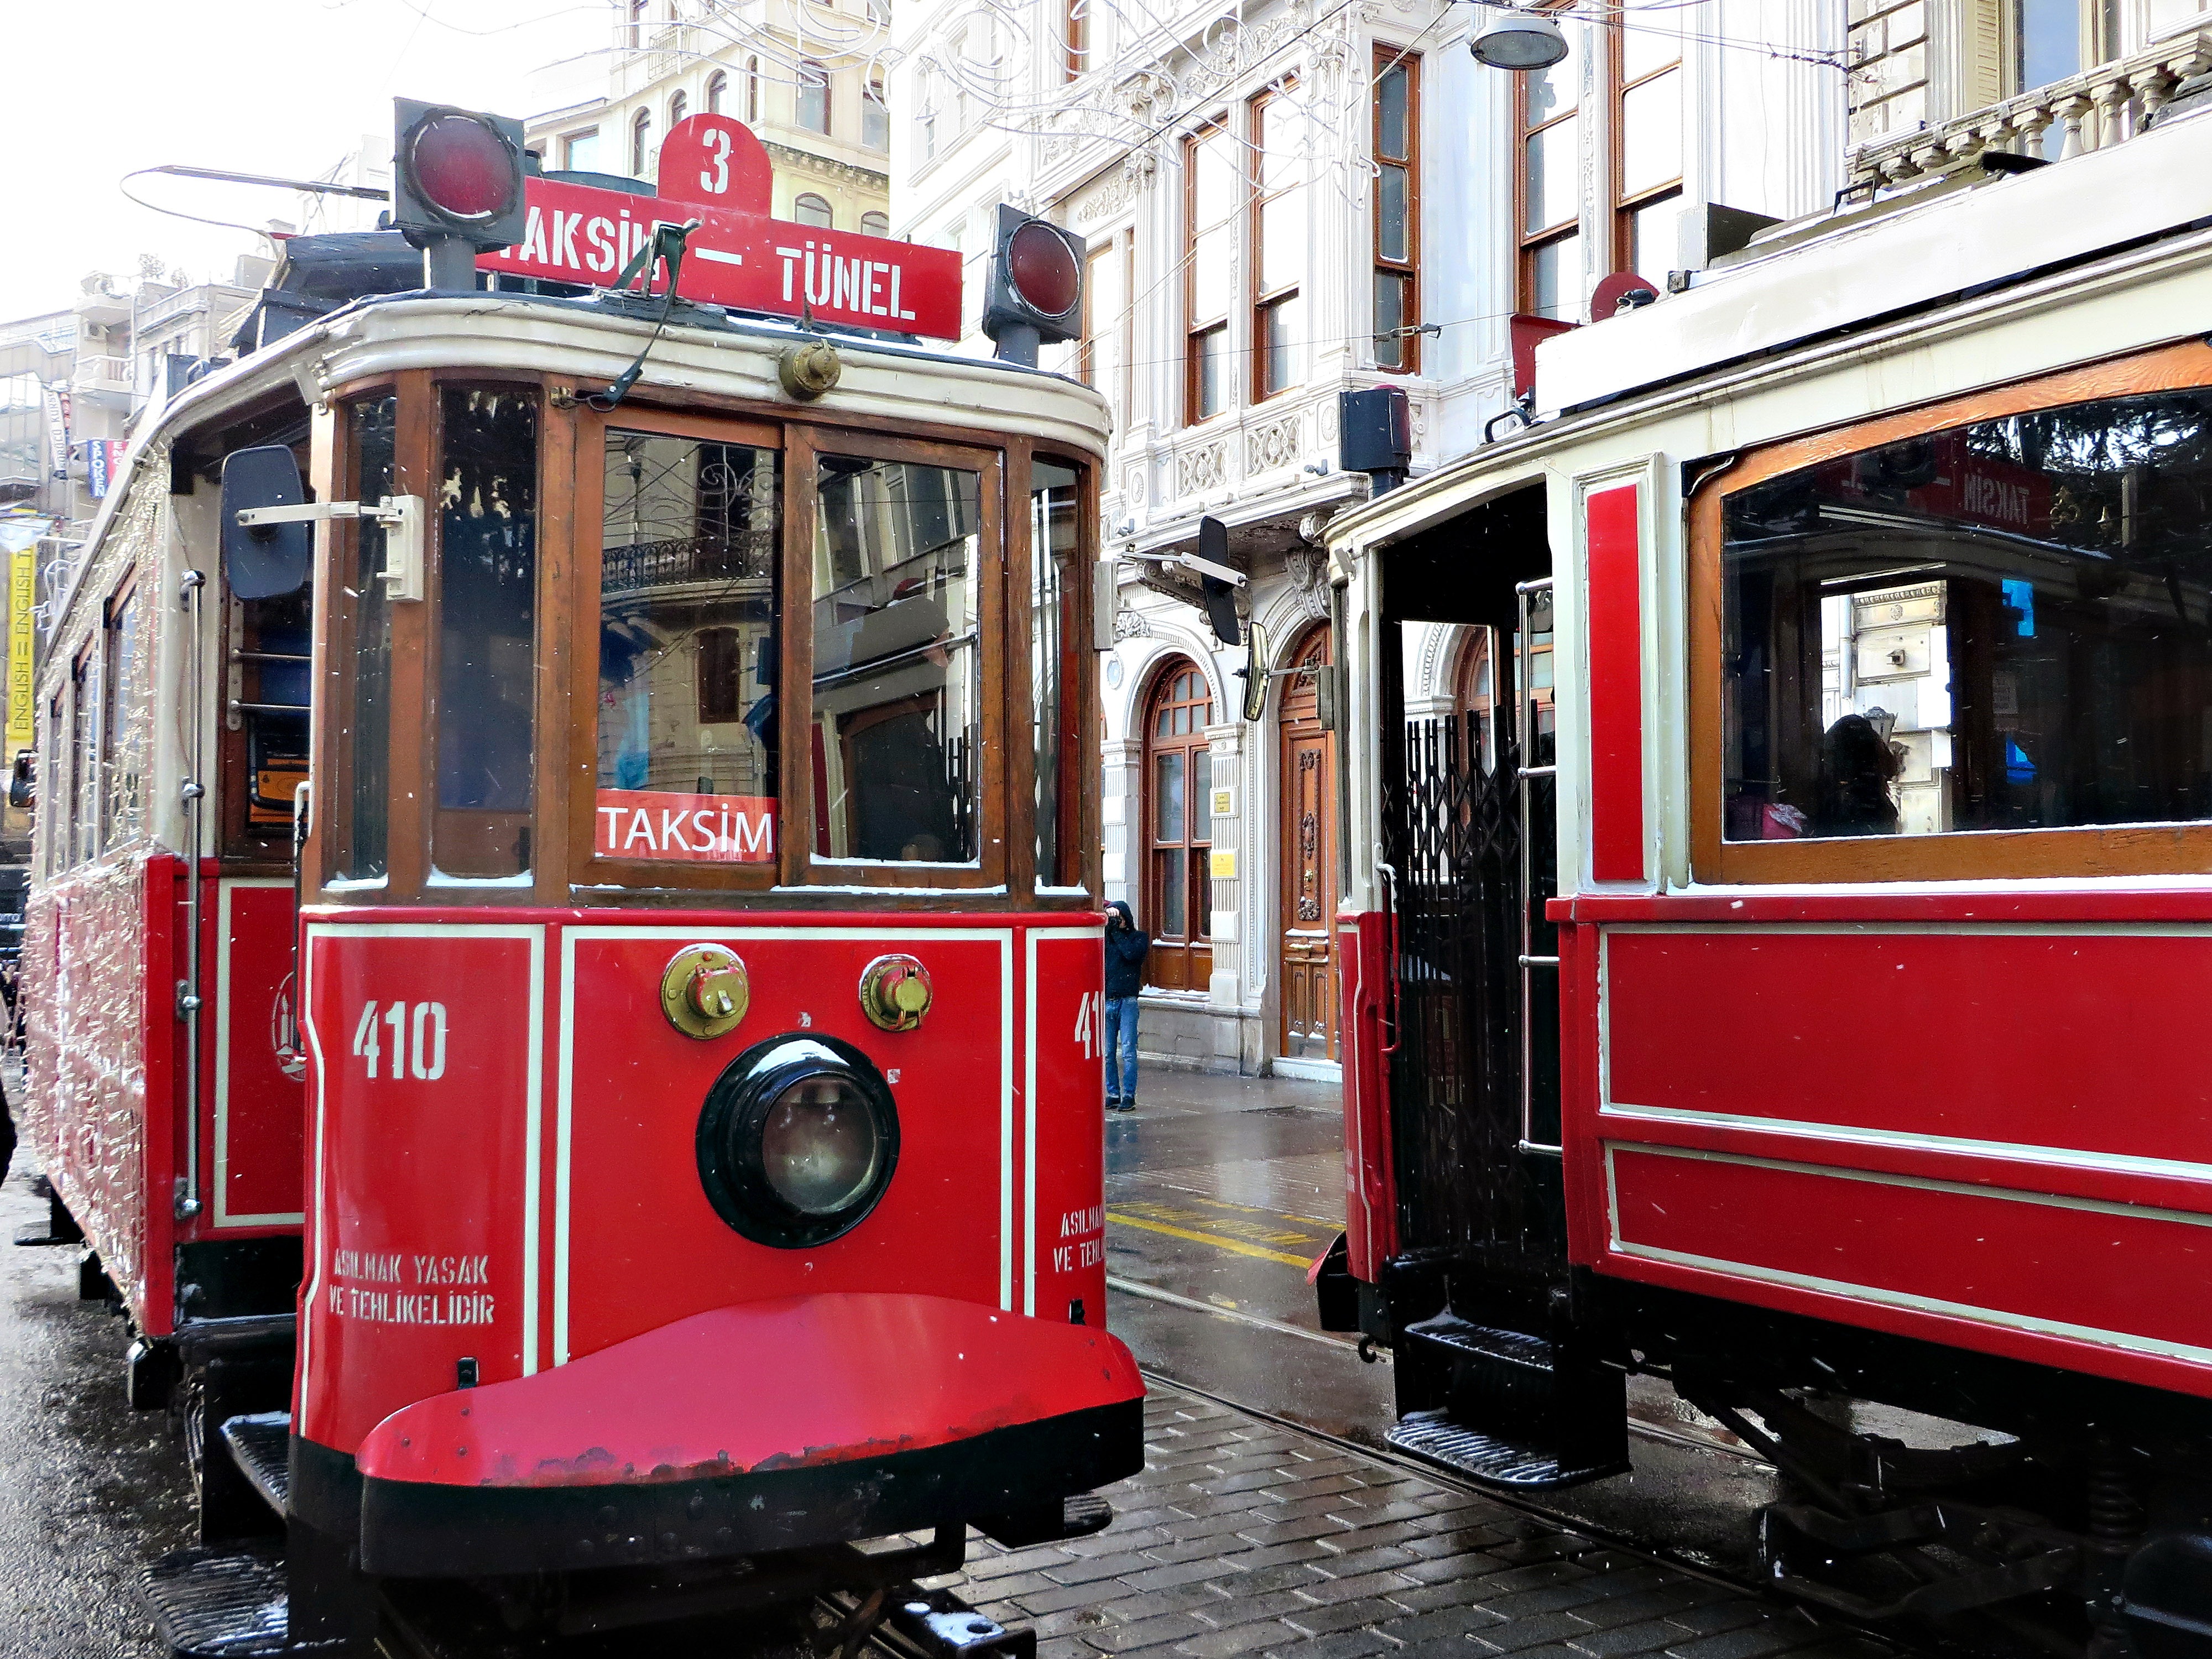
tram, transportation, transport, red, vehicle, cable car, public transport, locomotive, turkey, tunel, istanbul, taksim, istiklal, tramway, funicular, beyoglu, land vehicle, rolling stock, metropolitan area